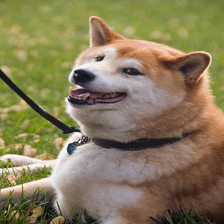
Species: dog
Breed: shiba inu